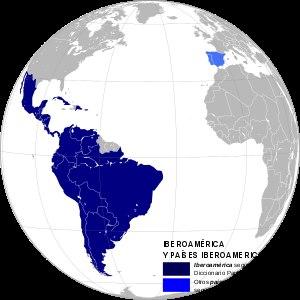
Ibéro-Amérique est un terme formé à partir des mots Ibérie et Amérique pour désigner une zone d'une étendue et d'une cohésion culturelle considérables. Compte tenu du haut degré d'intelligibilité mutuelle entre portugais et espagnol et le fait que l'enseignement de l'espagnol au Brésil est obligatoire dans le secondaire, l'Ibéro-Amérique représente un domaine linguistique d'environ 650 millions de locuteurs et la troisième plus grande économie à l'échelle planétaire par son PIB. Le terme est étroitement lié à celui de Communauté ibéro-américaine de nations.